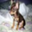
Label: dog